Epstein syndrome

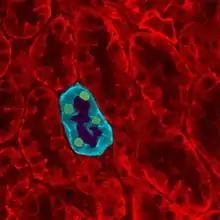
Kidney tubules

The main symptom in Epstein syndrome is thrombocytopaenia. Thrombocytopaenia is generally inherited as an autosomal dominant gene and platelets are found to aggregate with either epinephrine or collagen. Platelets assist in blood clotting and coagulate when there are damages blood vessels. This coagulation attempts to cease bleeding. Thrombocytopaenia means there is low platelet volume in the blood. This means there are less platelets to coagulate in presence of a damaged blood vessel, which can result in bleeding problems. The platelets are large (macrothrombocytopenia) and often consist of neutrophil inclusions. The large size of platelets may be due to excess microtubule coils and tublin. This large size of the platelets also affects their ability to bind to each other to seal damaged blood vessels and stop bleeding.